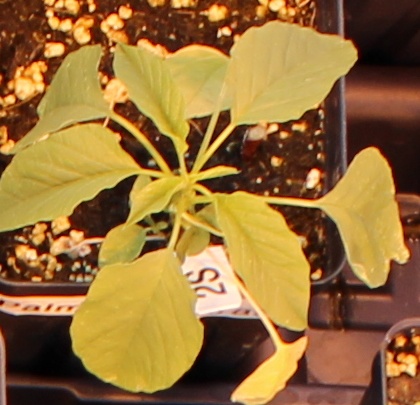
Label: Palmer Amaranth